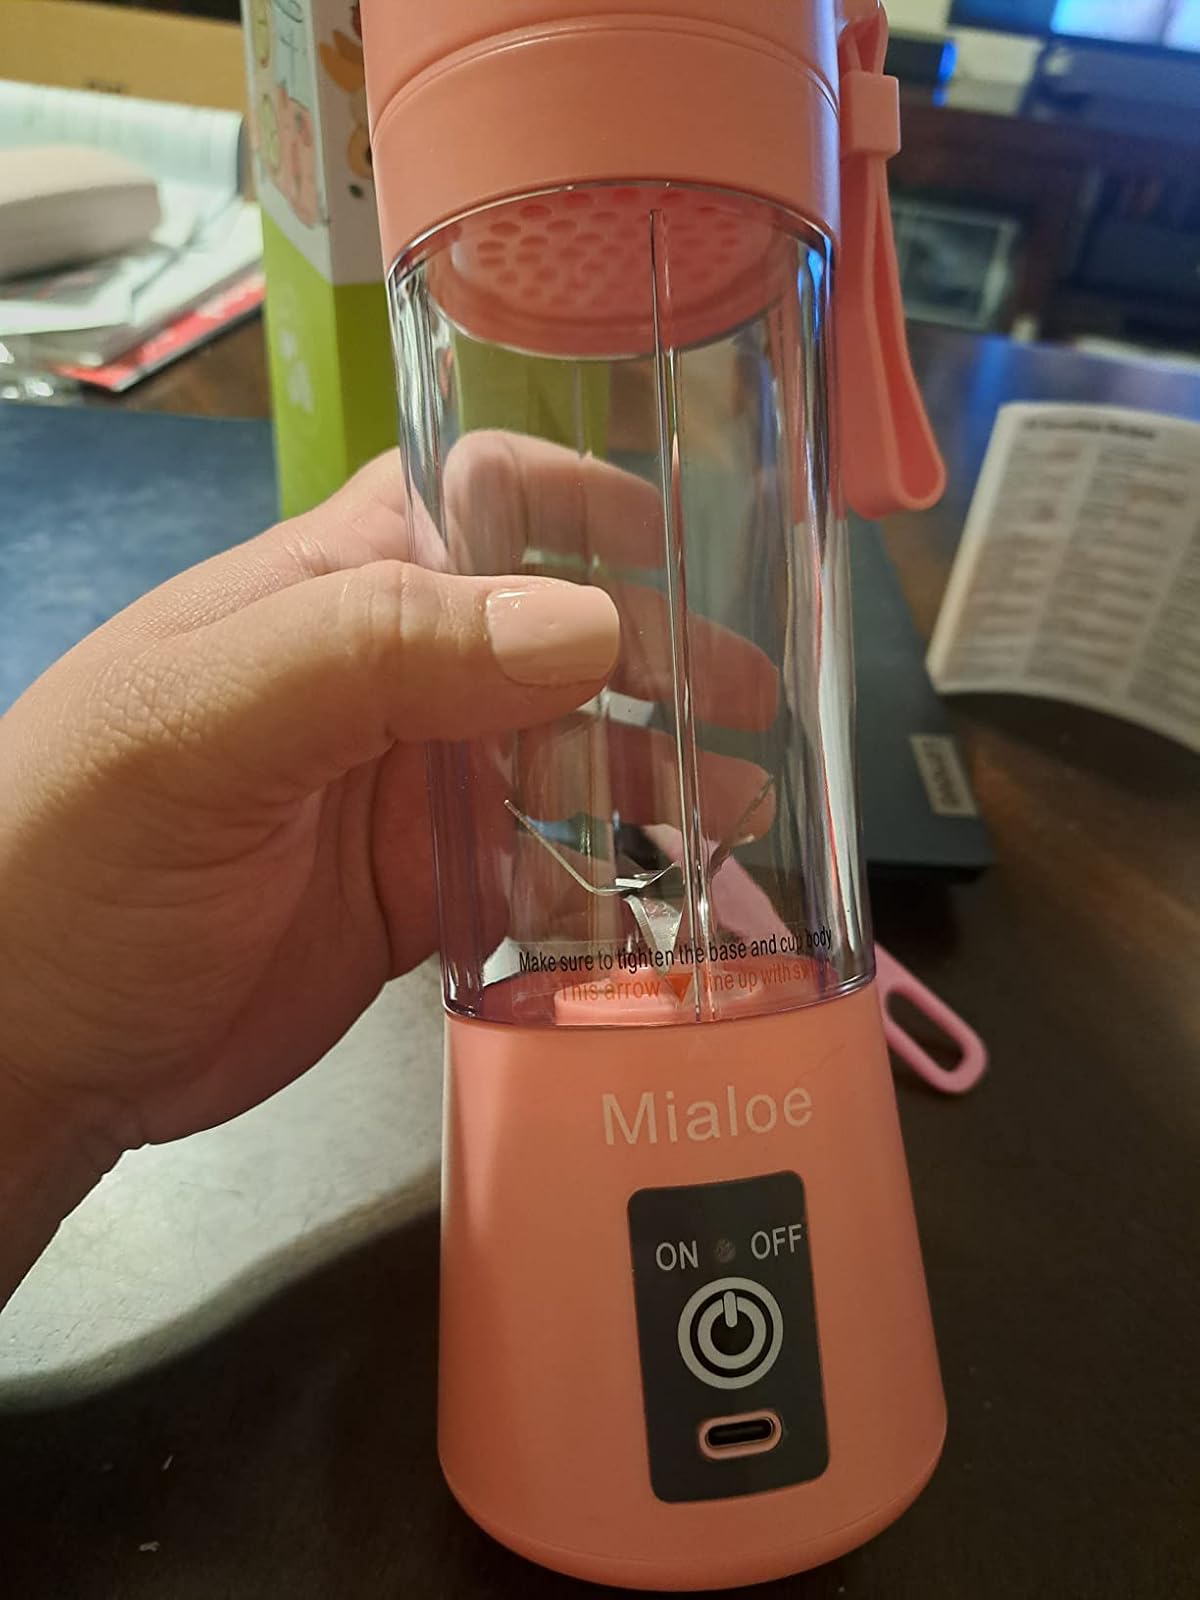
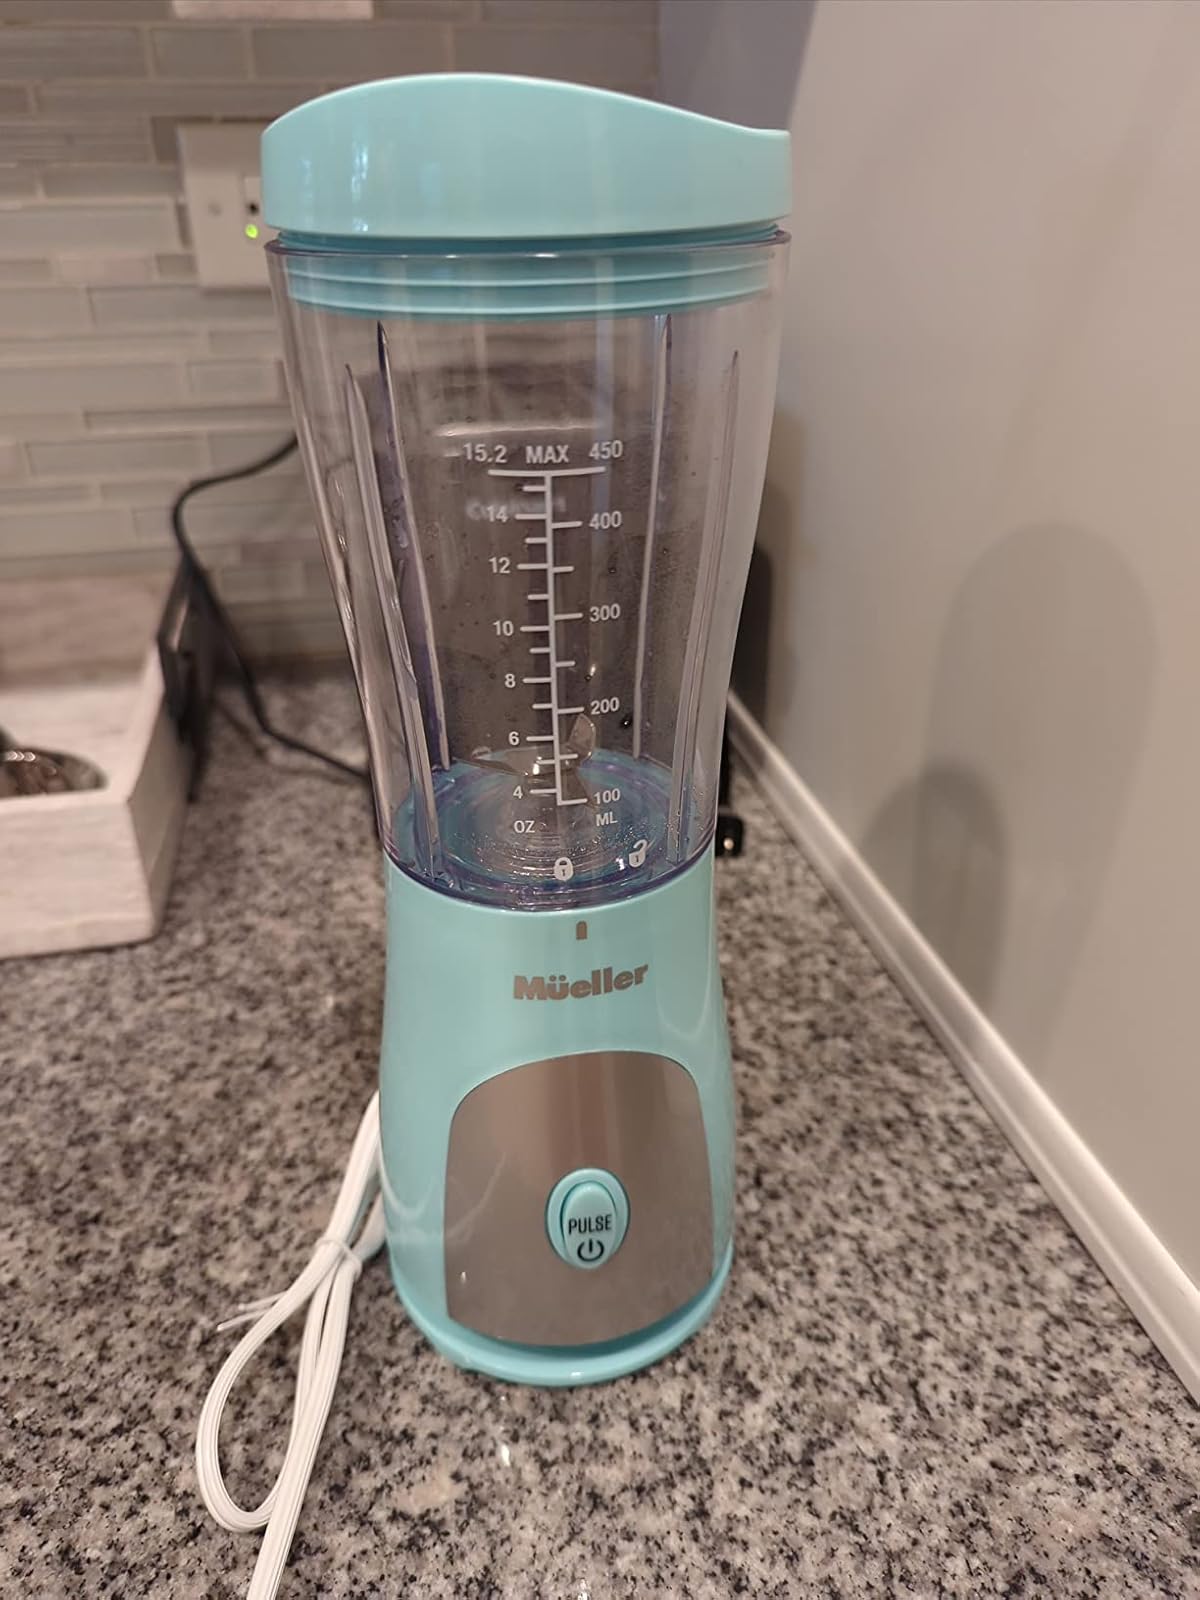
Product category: items_blender
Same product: no